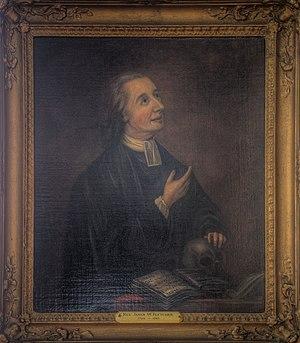
Jean Guillaume de La Fléchère est un théologien anglais, né à Nyon en Suisse. Il est plus connu sous son nom anglicisé de John William Fletcher. Fletcher était un contemporain de John Wesley, un interprète clé de la théologie wesleyenne au XVIIIᵉ siècle et l'un des premiers grands théologiens du méthodisme. Fletcher était réputé en Grande-Bretagne pour sa piété et sa générosité ; lorsqu'on lui a demandé s'il avait des besoins, il a répondu : « [...] je ne veux que plus de grâce ».